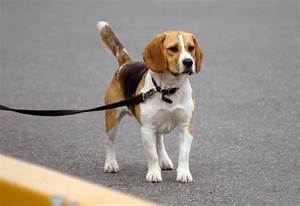
Label: dog